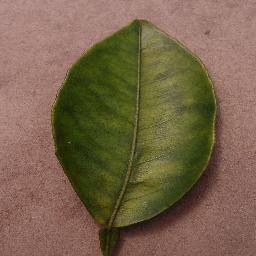
Label: Orange___Haunglongbing_(Citrus_greening)